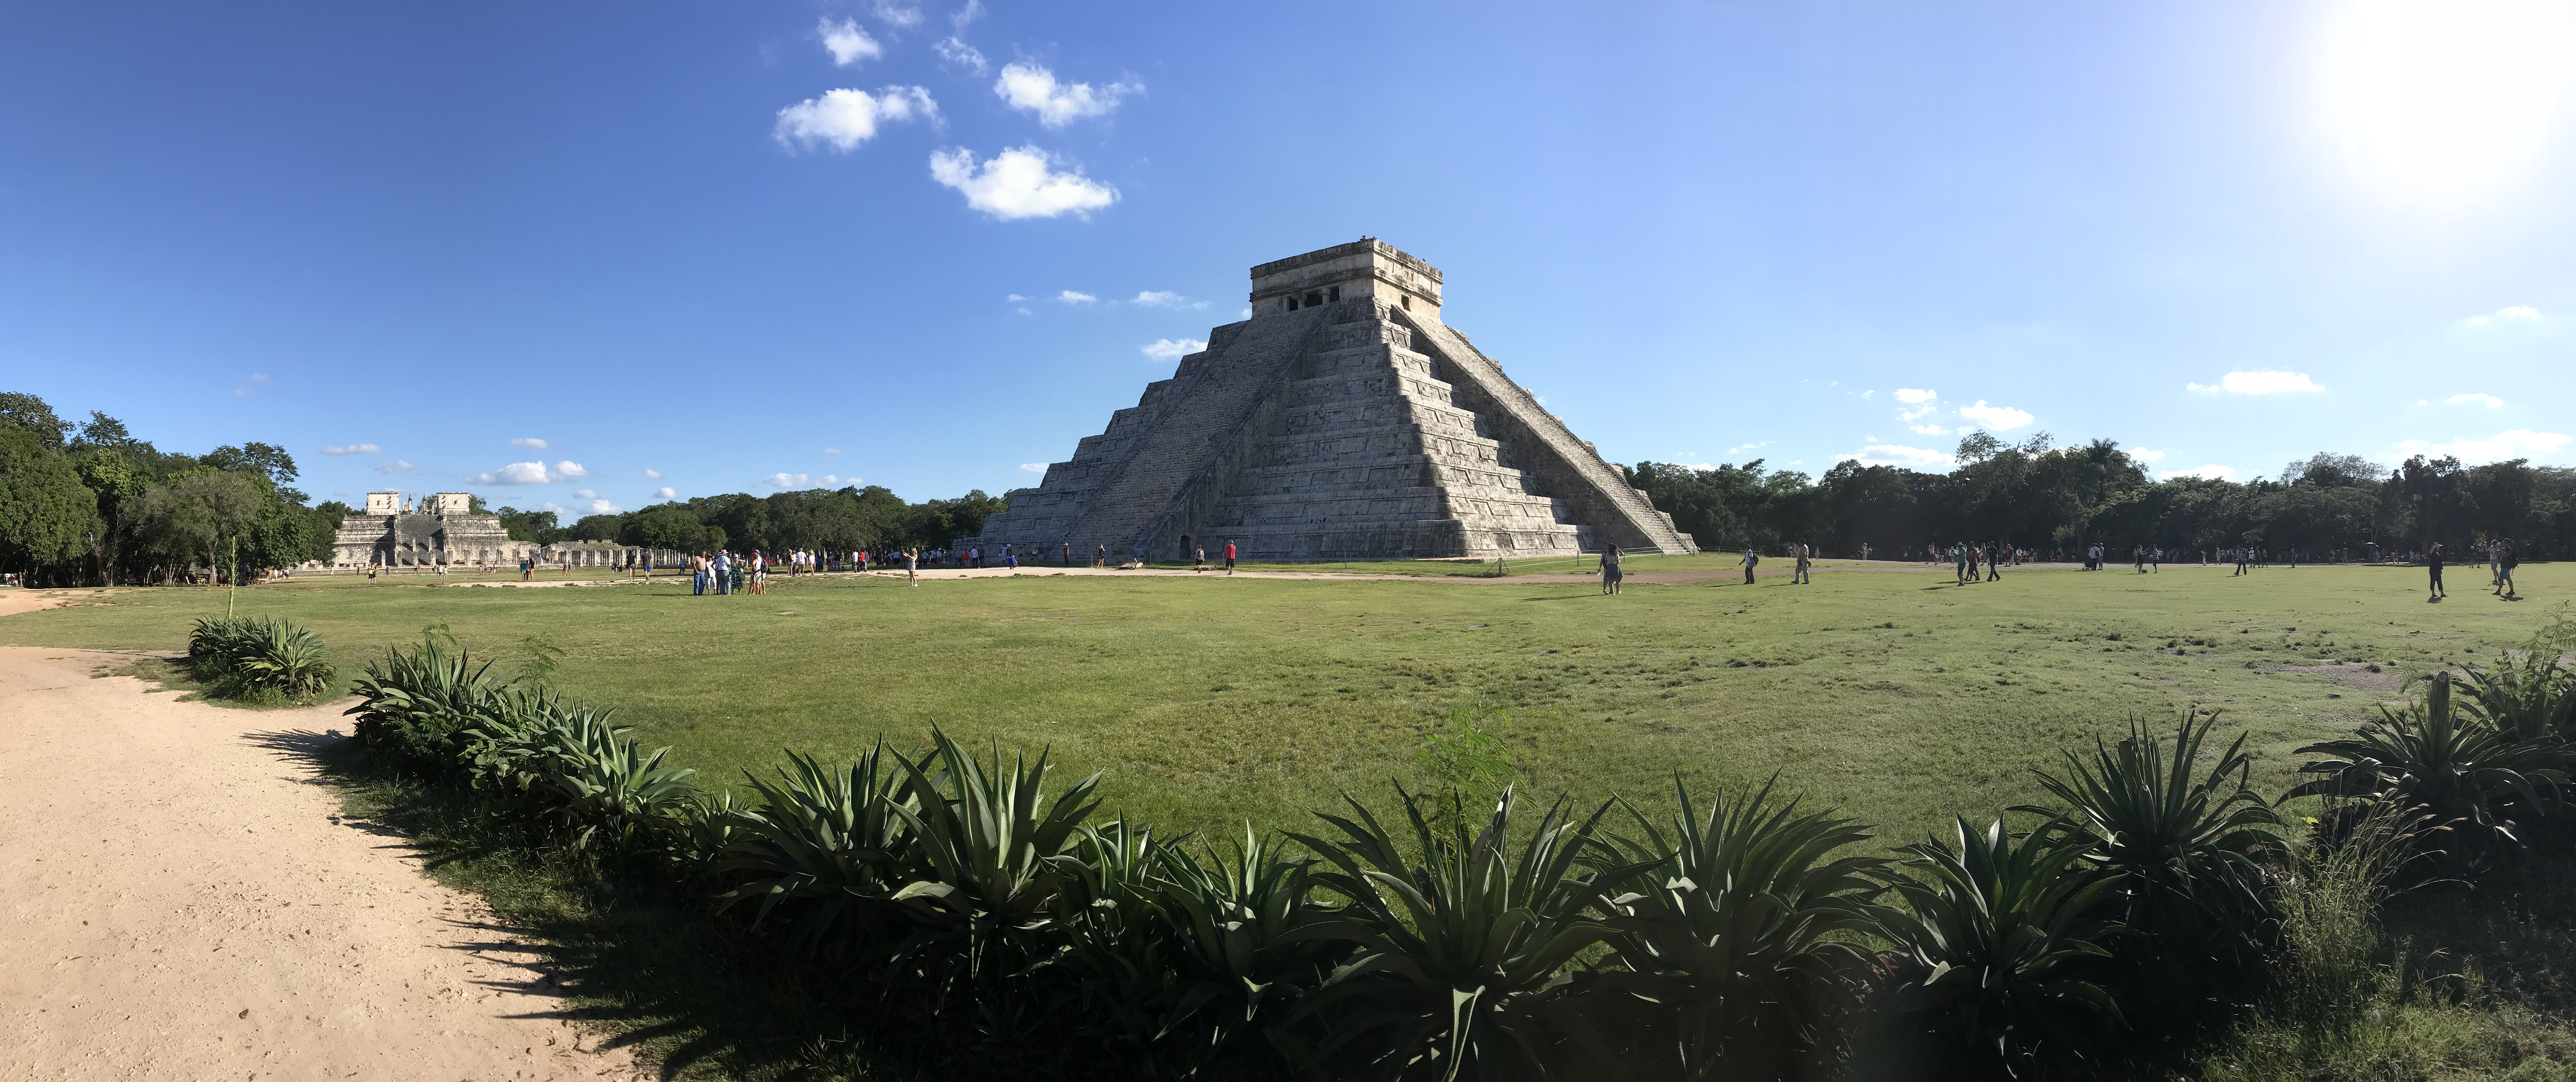
pyramid, sky, archaeologist, rock, mexico, blue, landmark, archaeological site, monument, maya civilization, ancient history, historic site, tourist attraction, grass, ruins, photography, architecture, tourism, maya city, land lot, cloud, unesco world heritage site, vacation, wonders of the world